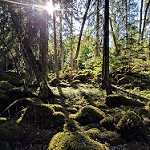
Scene: Outdoor